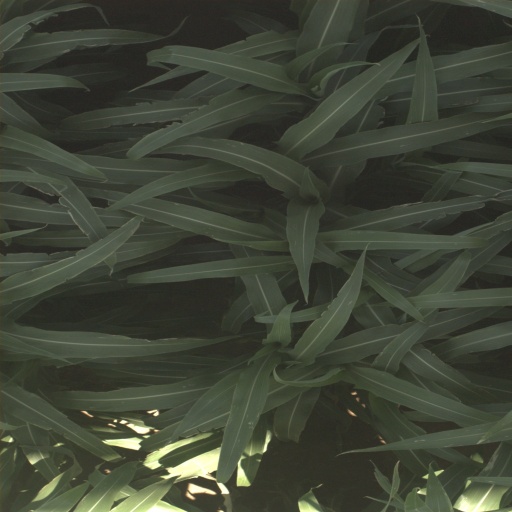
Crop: sorghum